Wilkes-Barre, Pennsylvania

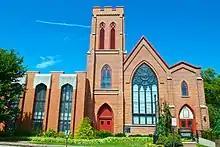
Osterhout Free Library in Wilkes-Barre in August 2012

Kirby Park is a public park located along the western bank of the Susquehanna River. Kirby Park is one of the region's most valued recreational resources. Given to the city of Wilkes-Barre by the Kirby Family, the park welcomes hundreds of thousands each year. The park is the setting for the city's annual Cherry Blossom Festival (held during the last weekend of April) and the city's July 4 Celebration. Its amenities include tennis courts, a fitness trail, pond, walking paths, running track, softball fields, parking area, volleyball courts, pavilions, and more.